1950 British Virgin Islands general election

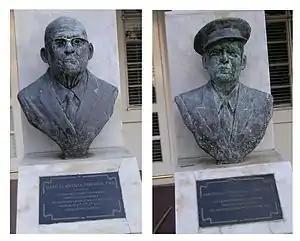
The busts of Isaac Fonseca and Carlton de Castro outside of the Legislative Council building.

There were no political parties in the Territory at the time, nor any system of Ministerial government. Accordingly, whilst the Council had legislative powers they did not have any executive authority, which continued to be administered through the British-appointed Administrator of the British Virgin Islands.